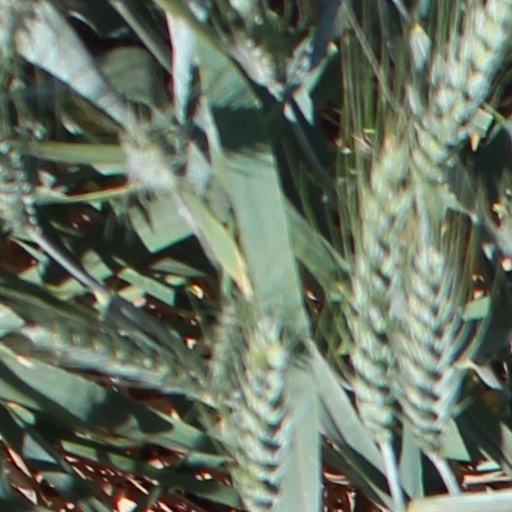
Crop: wheat